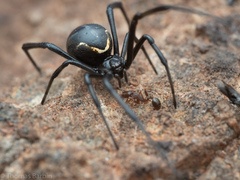
Species: Lactrodectus_hesperus